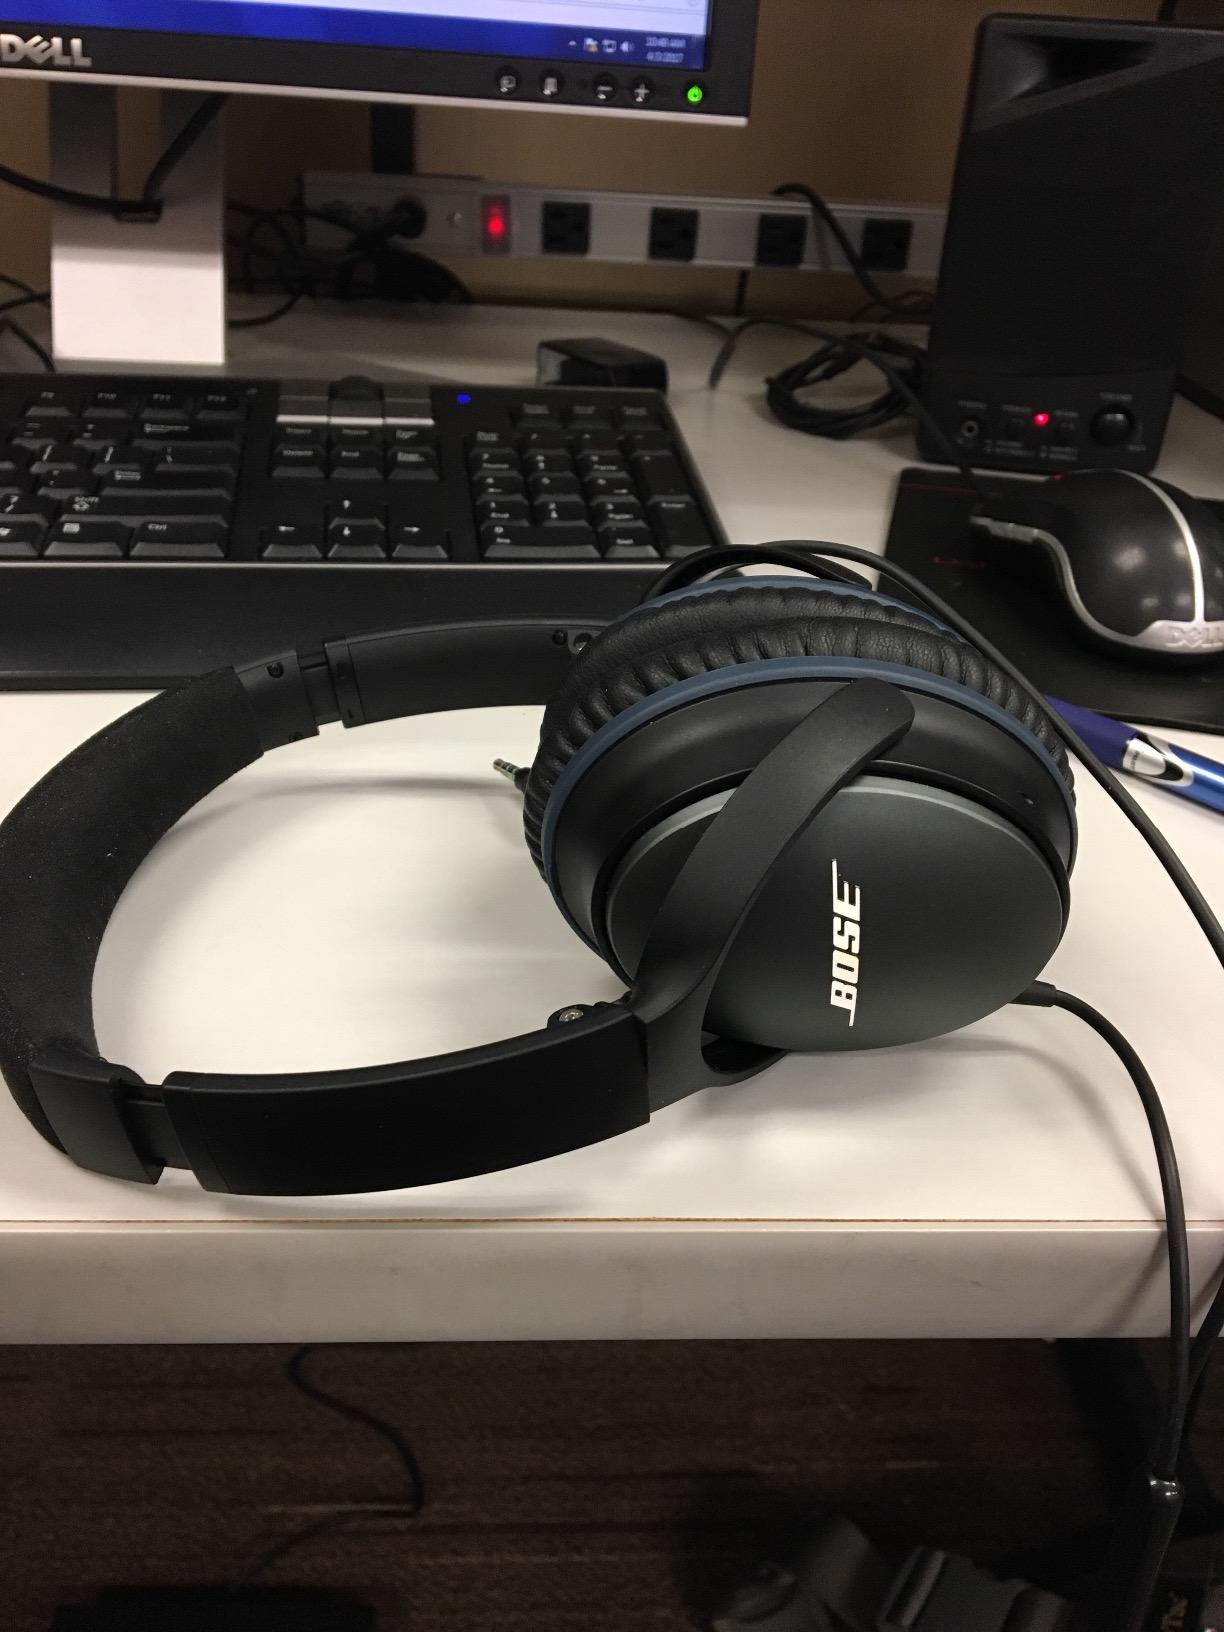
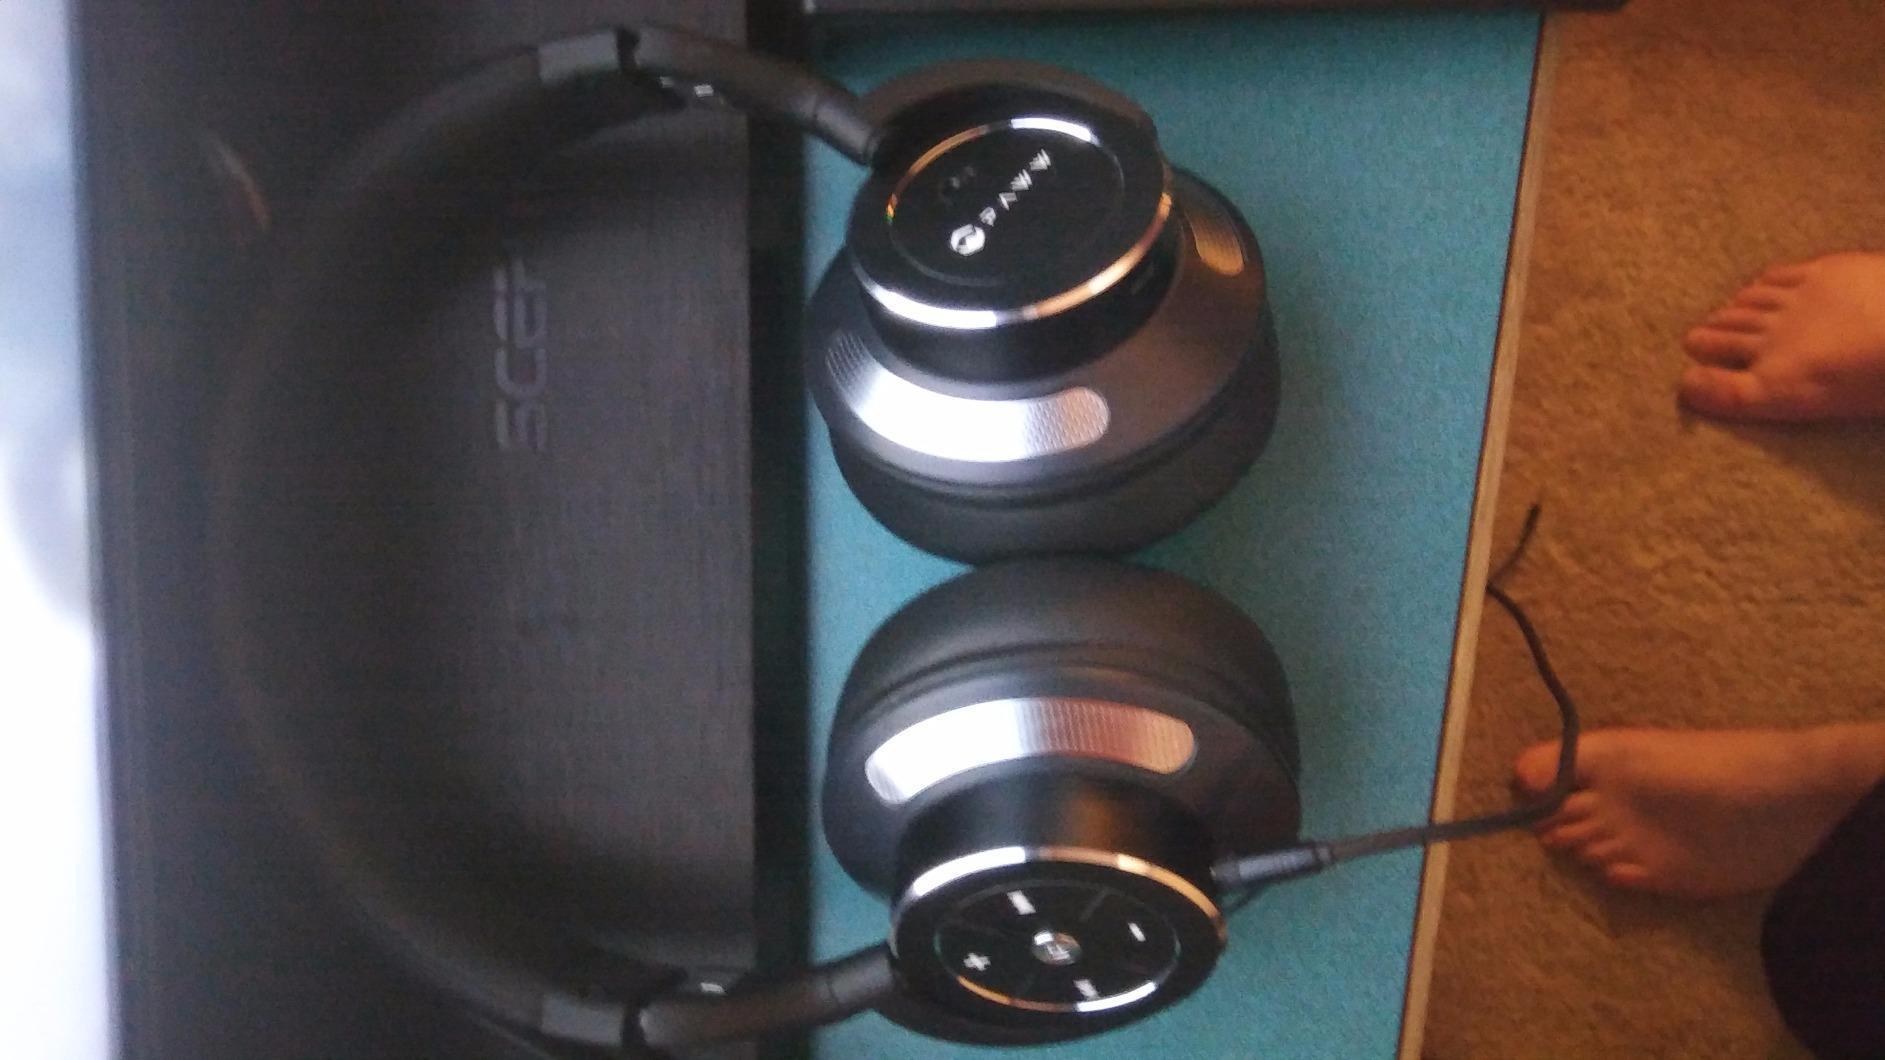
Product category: headphones
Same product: no